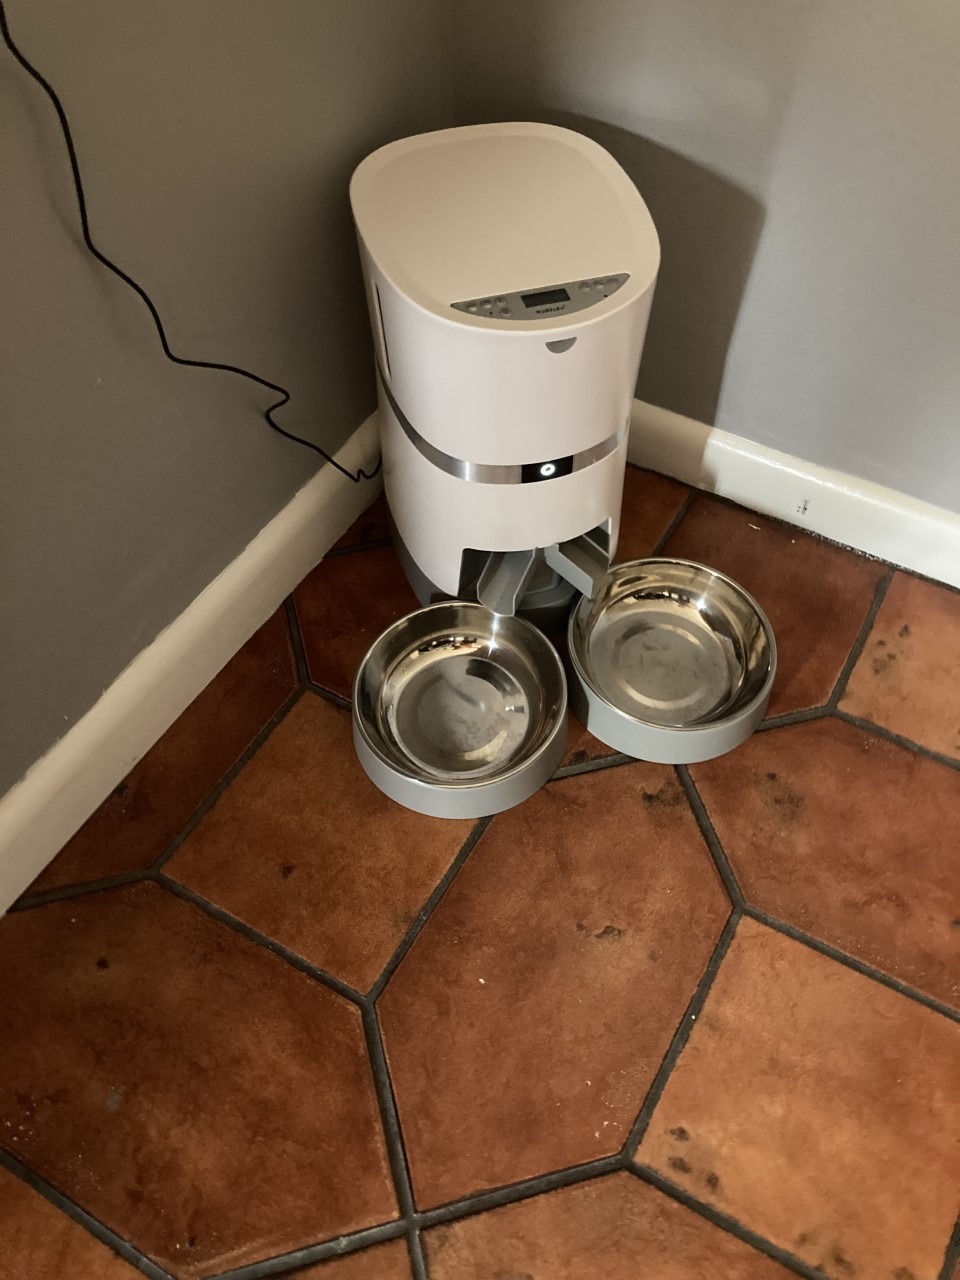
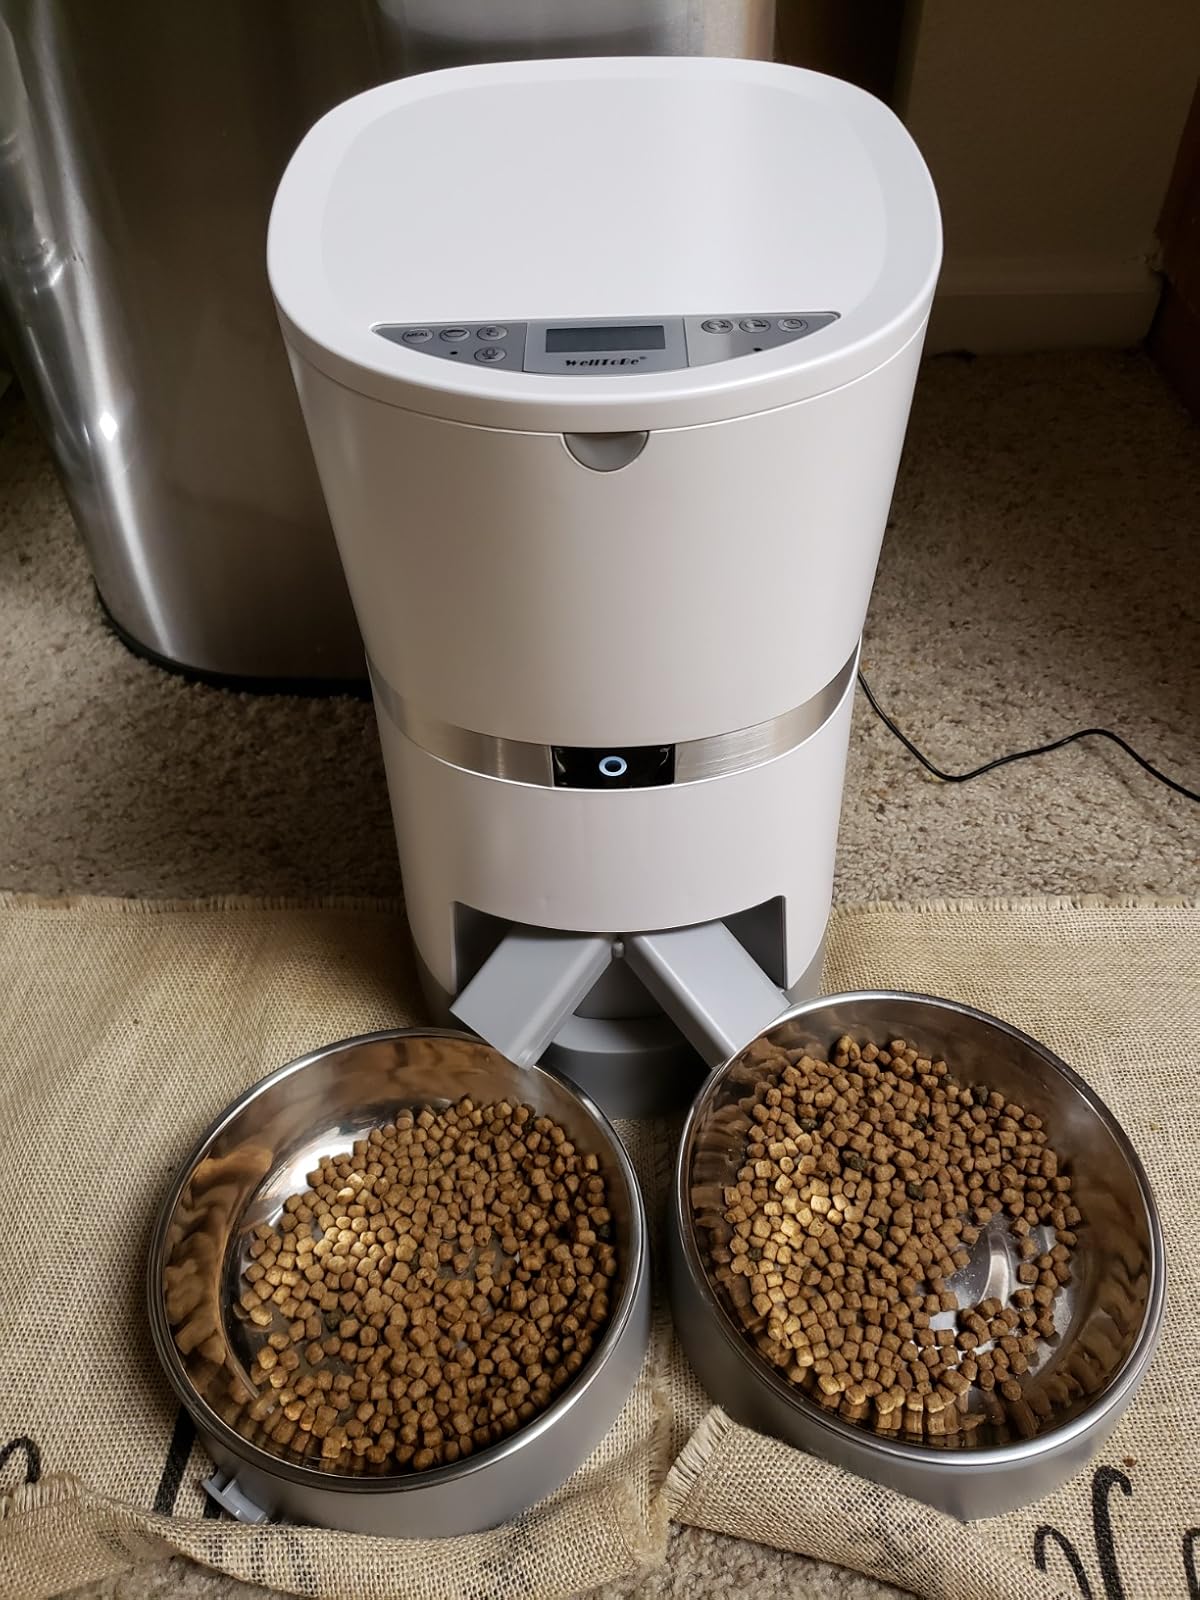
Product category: items_feeder
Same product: yes